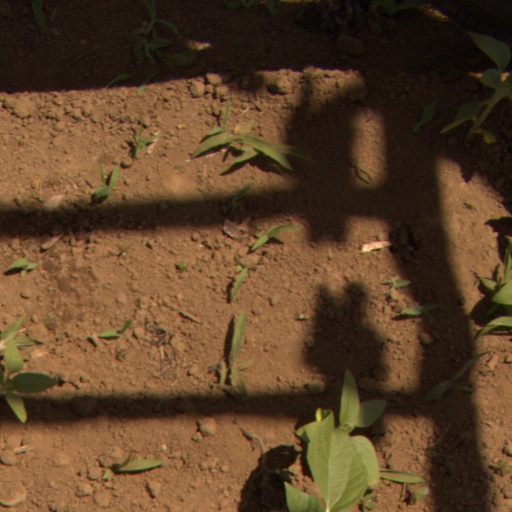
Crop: Jerusalem artichoke